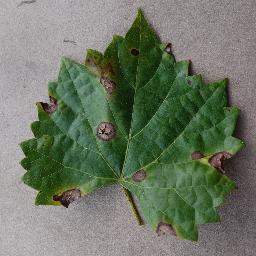
Label: Grape___Black_rot